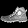
Label: Ankle boot